Surrender (1987 American film)

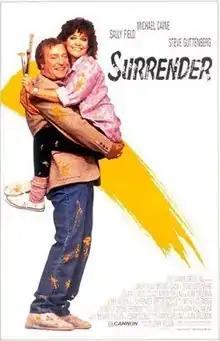

Surrender is a 1987 American comedy film that was written and directed by Jerry Belson. It stars Sally Field, Michael Caine, Steve Guttenberg, Peter Boyle, Iman, and Jackie Cooper in his final film role.